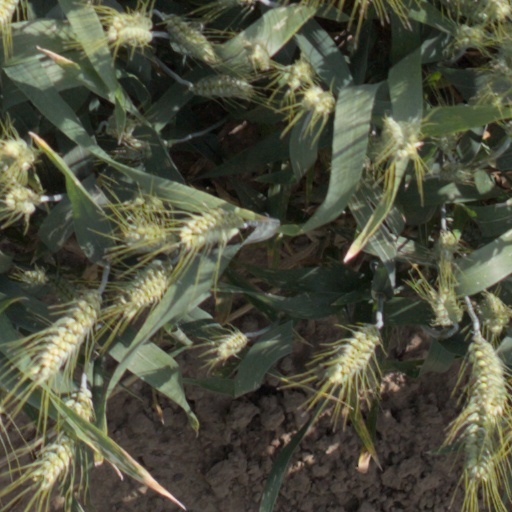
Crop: wheat